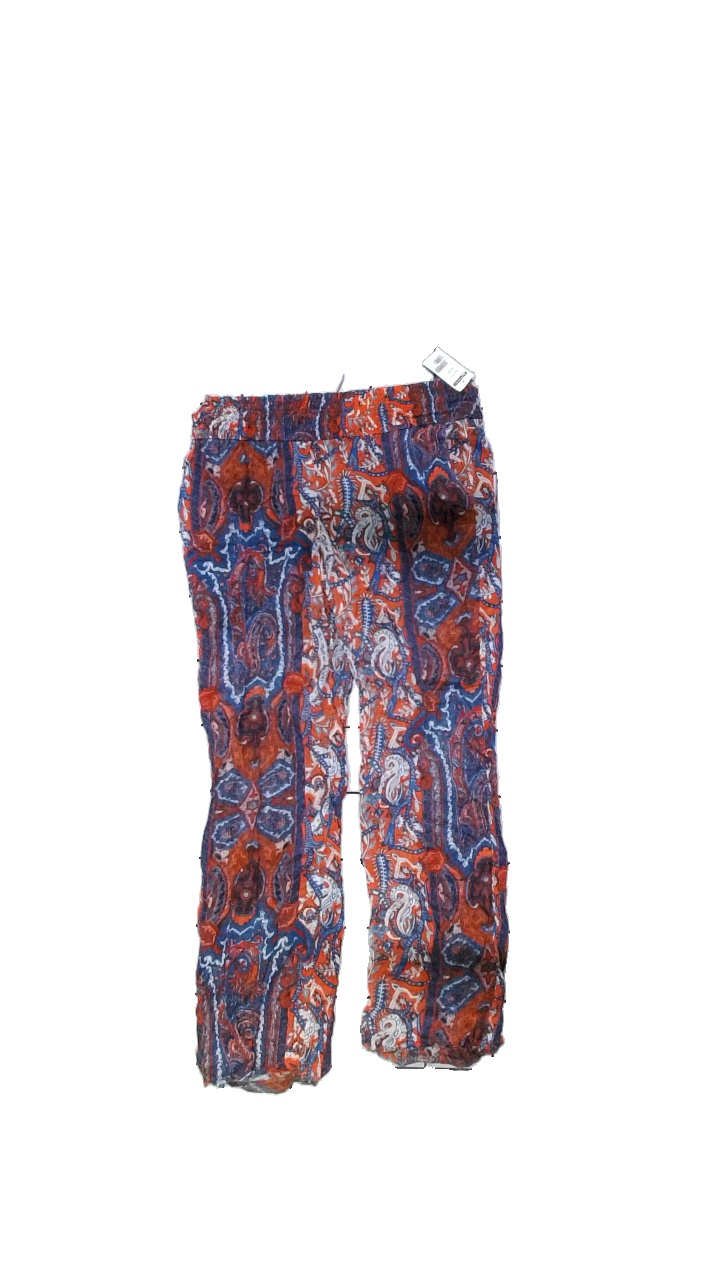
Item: Trousers (Ladies)
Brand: Mango
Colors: Blue, Red, Multicolor
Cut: Regular, Loose
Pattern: Geometric print
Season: Summer
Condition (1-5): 3
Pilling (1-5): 2
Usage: Reuse
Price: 50-100